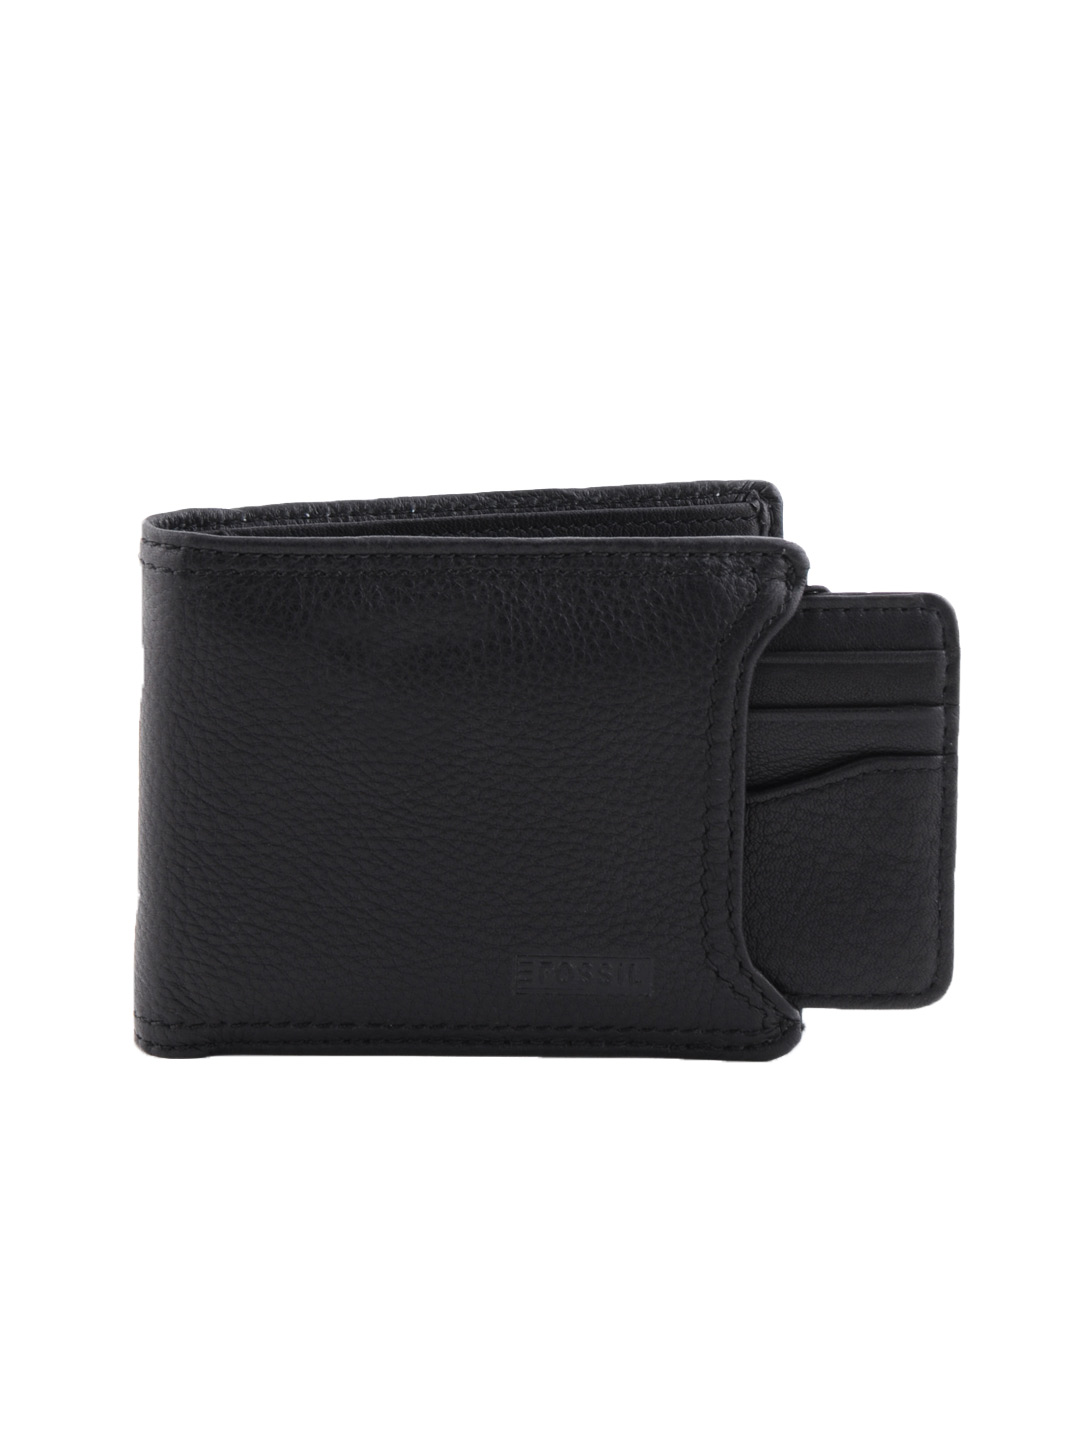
Fossil Men Midway 2 in 1 Black Wallet
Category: Accessories / Wallets / Wallets
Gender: Men
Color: Black
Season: Winter 2016
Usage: Casual